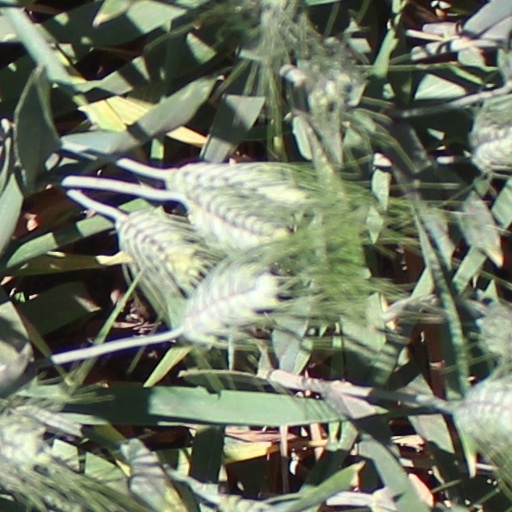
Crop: wheat